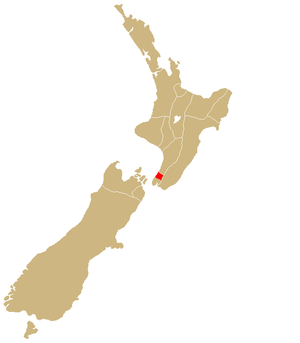
Ngati Toarangatira, dite Ngati Toa, est une tribu maorie de Nouvelle-Zélande dont les terres se trouvent dans le sud de l'île du Nord.